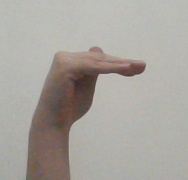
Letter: khaa